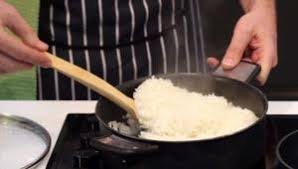
Yemek: pirinc_pilavi